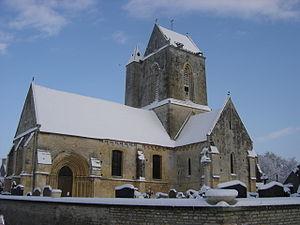
Condé-sur-Ifs est une commune française située dans le département du Calvados en région Normandie, peuplée de 445 habitants.